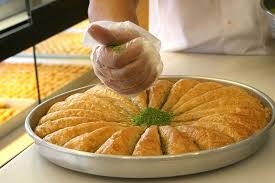
Yemek: baklava